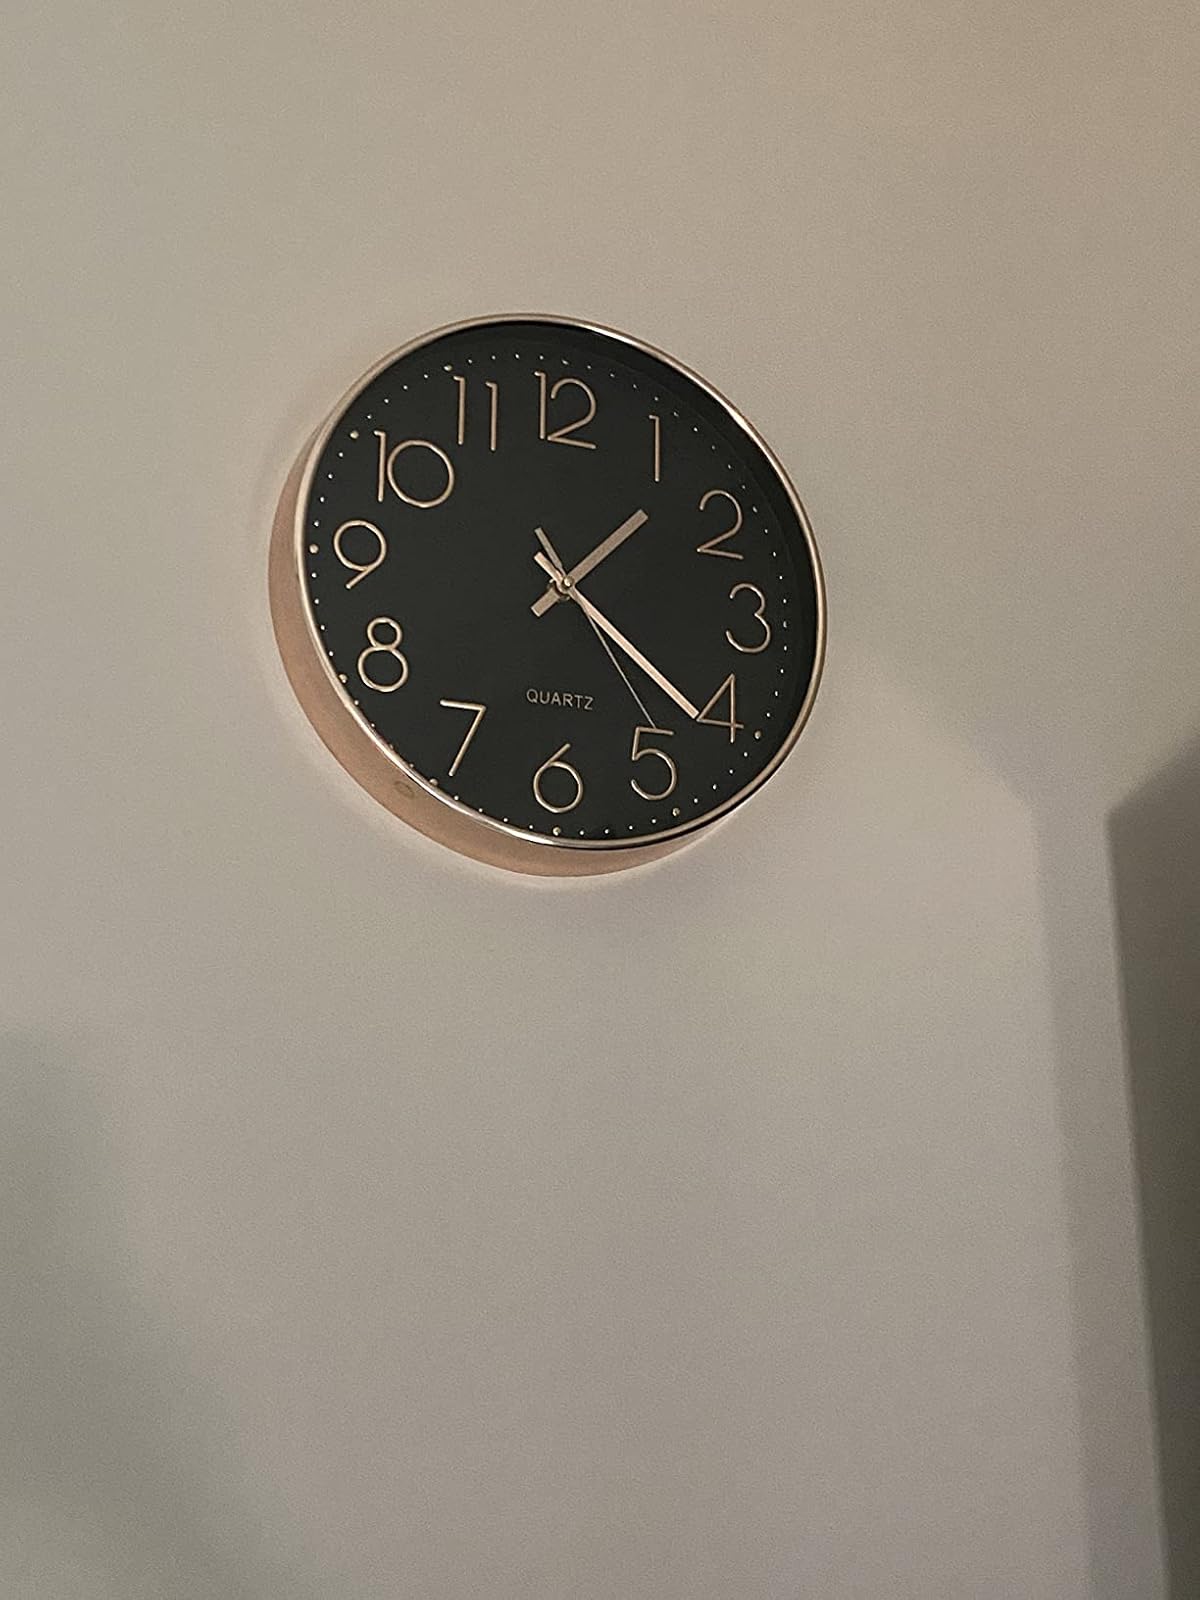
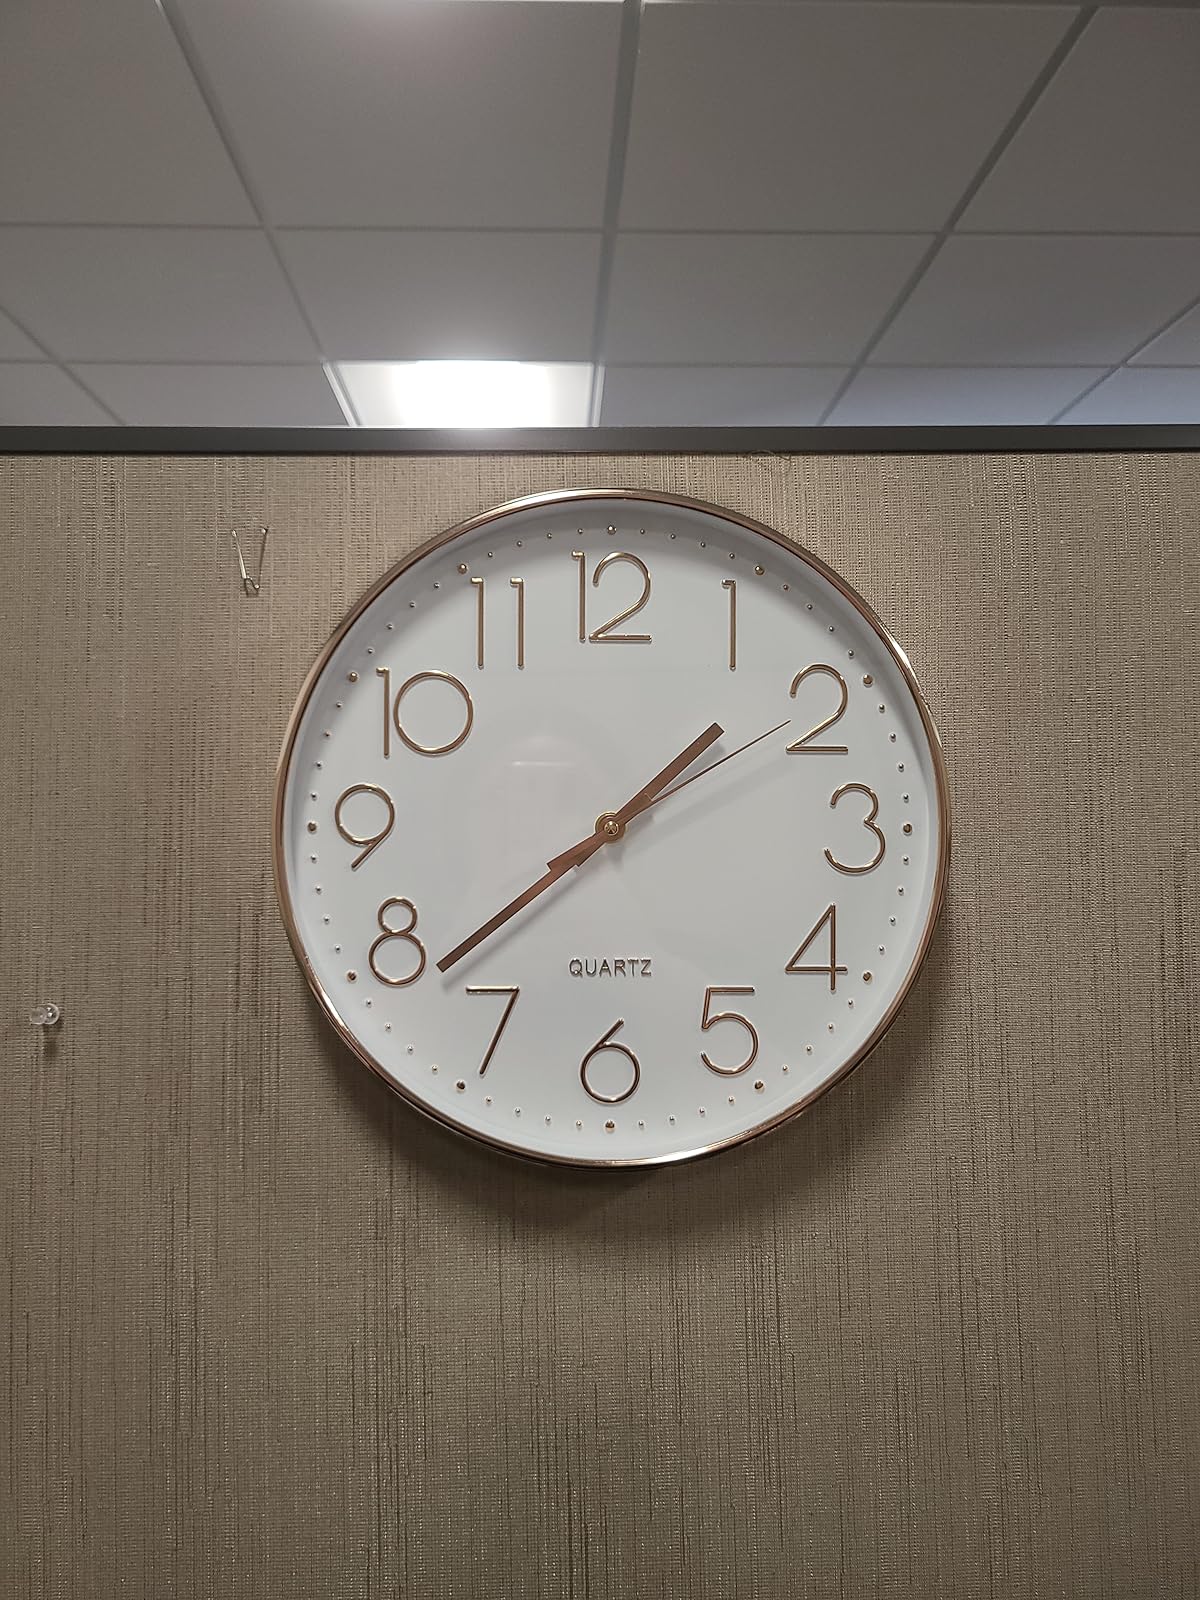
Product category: clock
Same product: no